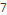
Number: 7